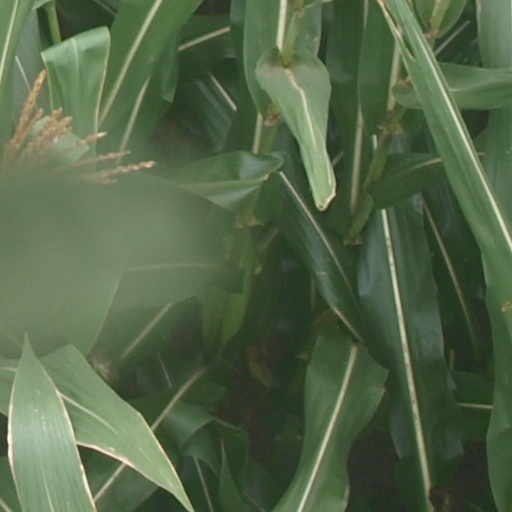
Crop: maize; corn